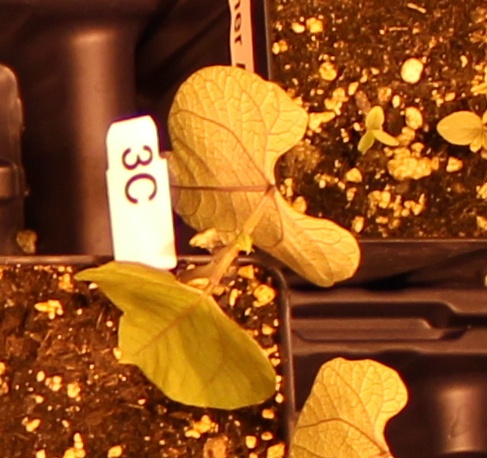
Label: Blackbean